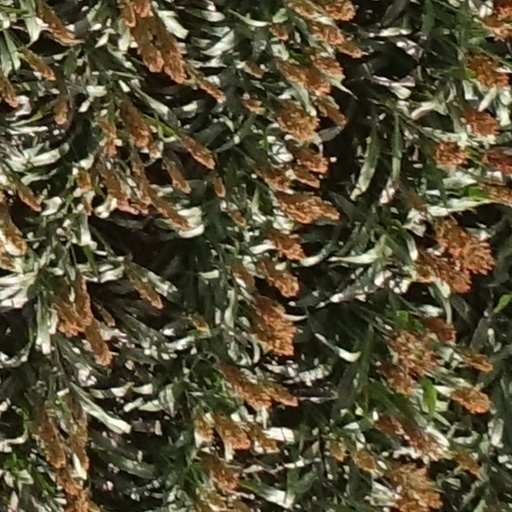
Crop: sorghum